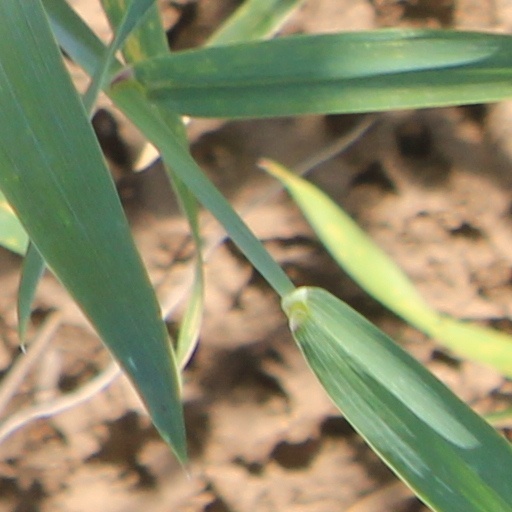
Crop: wheat